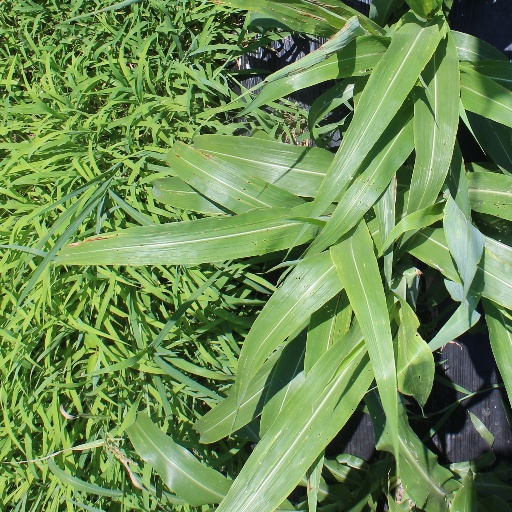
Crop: sorghum